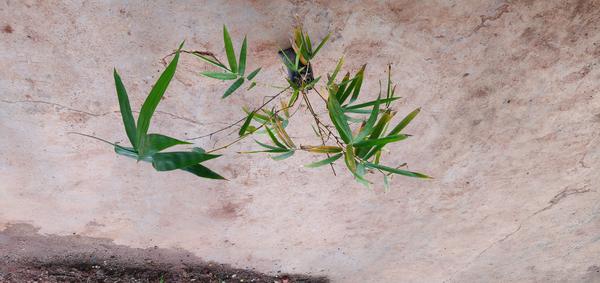
Plant: Bamboo